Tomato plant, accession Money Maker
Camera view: tilt-top (135 deg); turntable rotation: 300 degrees
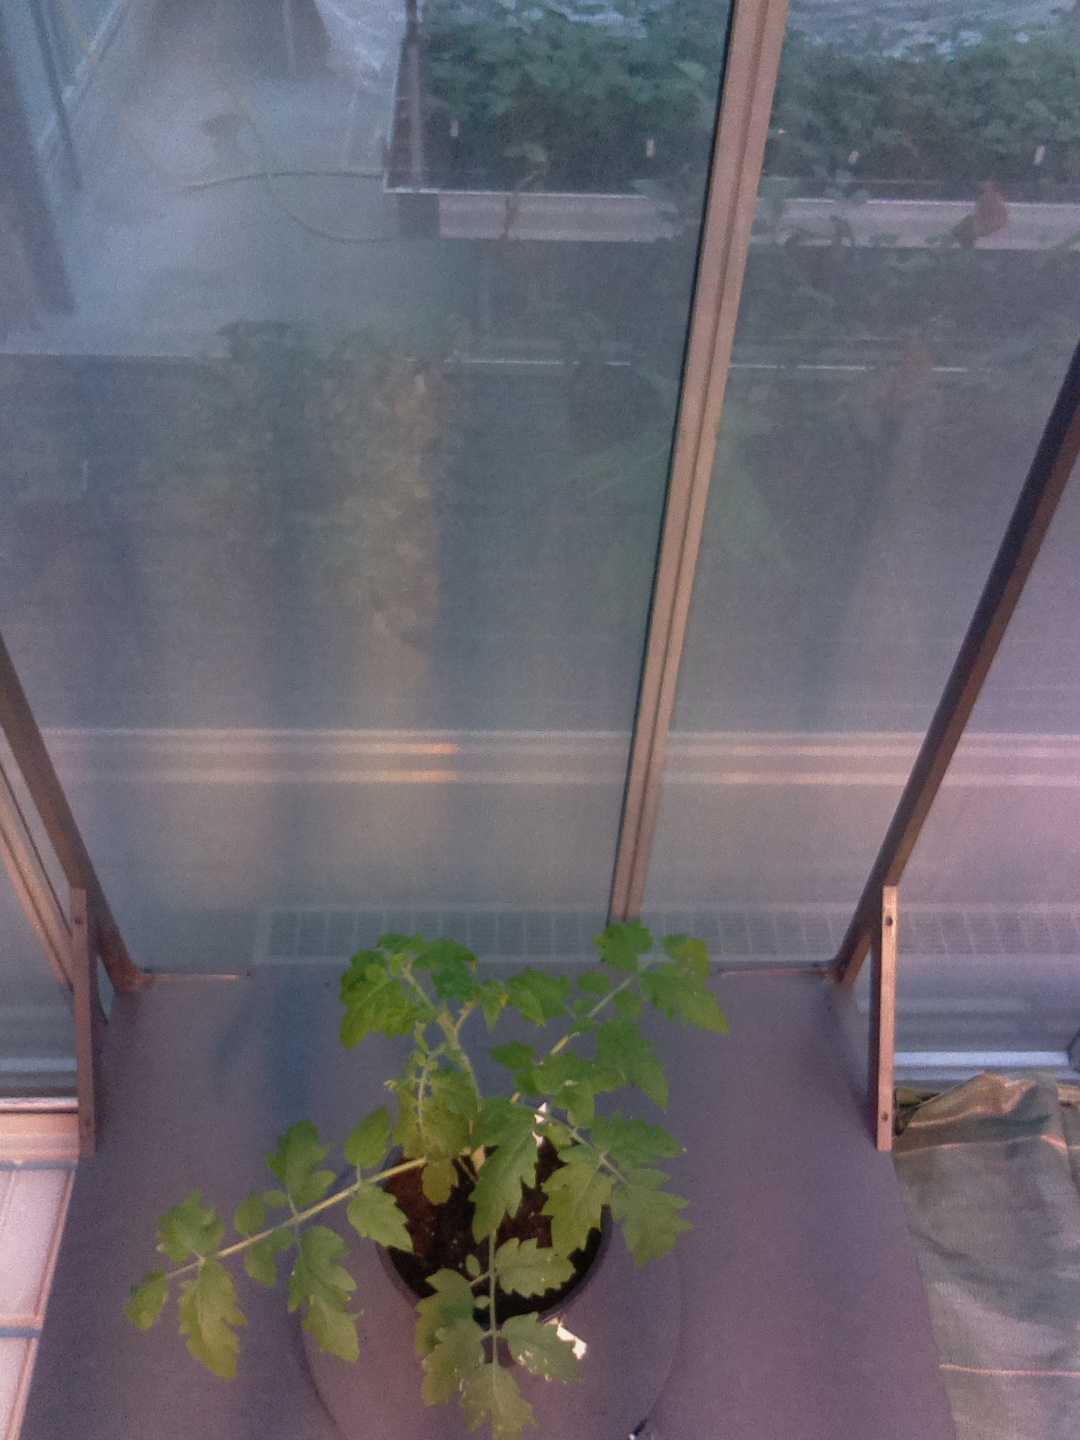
BBCH growth stage 13: 6 of true leaves visible